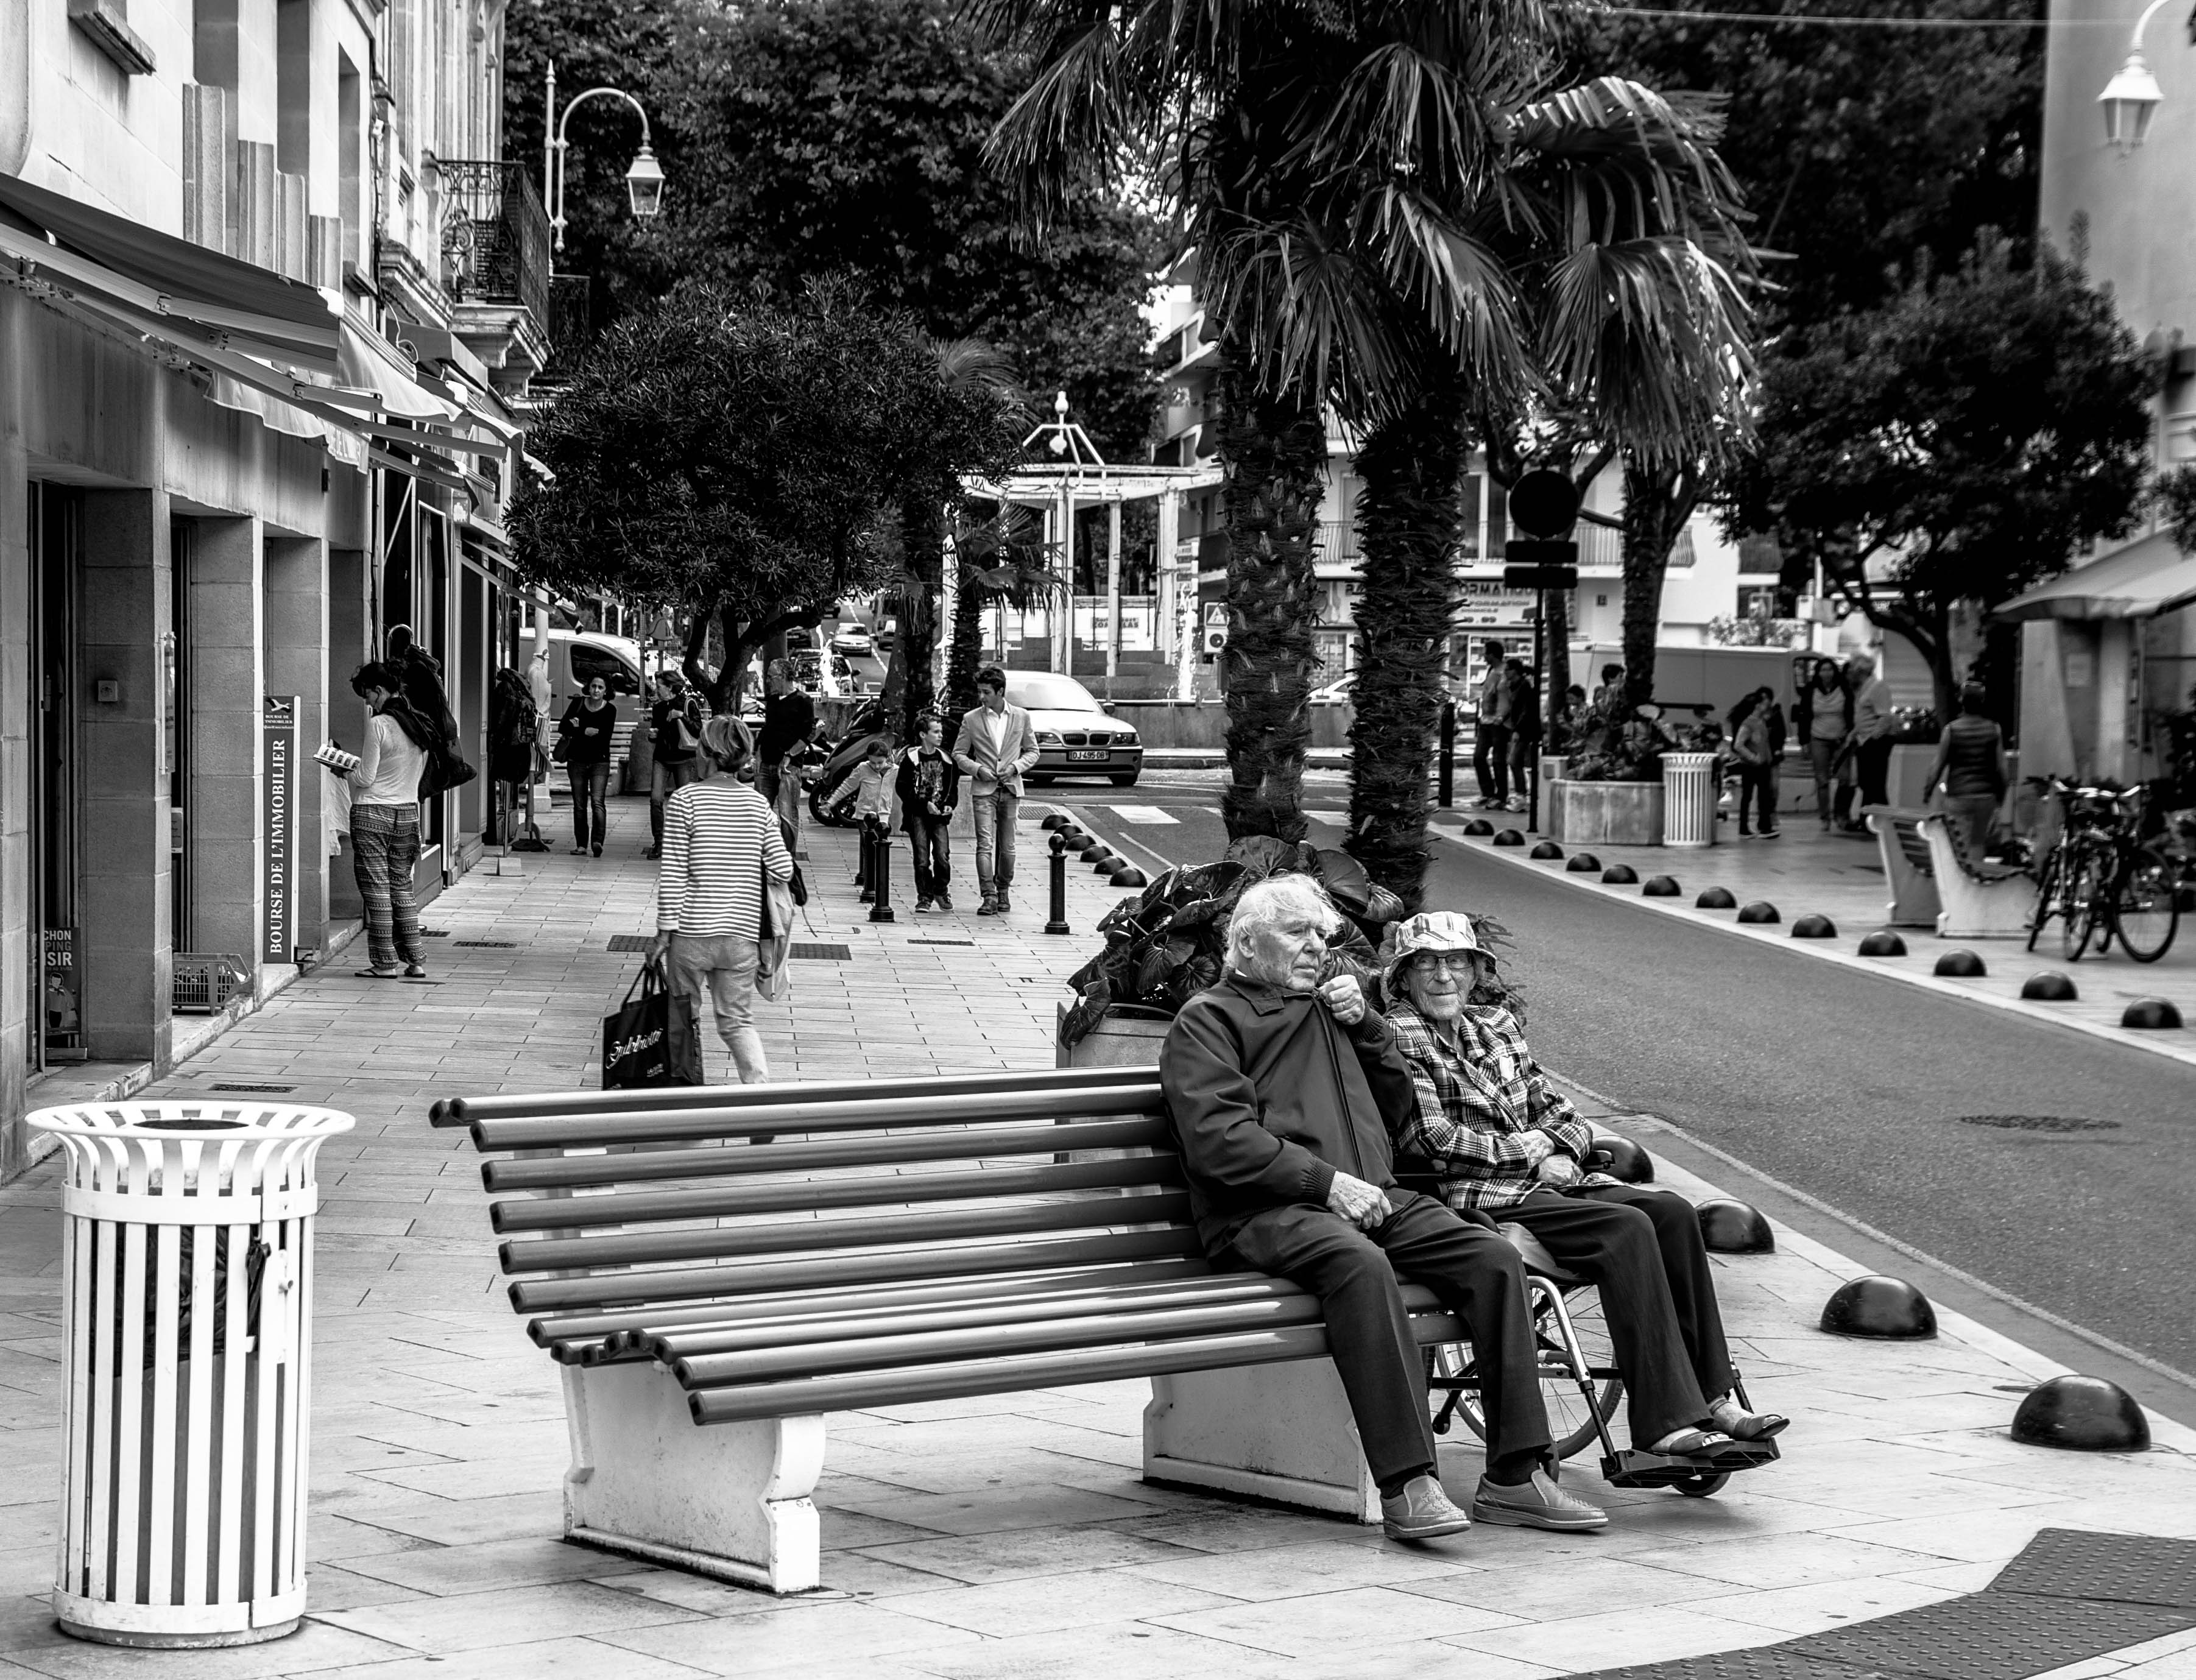
pedestrian, black and white, road, street, photography, monochrome, infrastructure, photograph, snapshot, pedestrian crossing, urban area, monochrome photography, nonbuilding structure